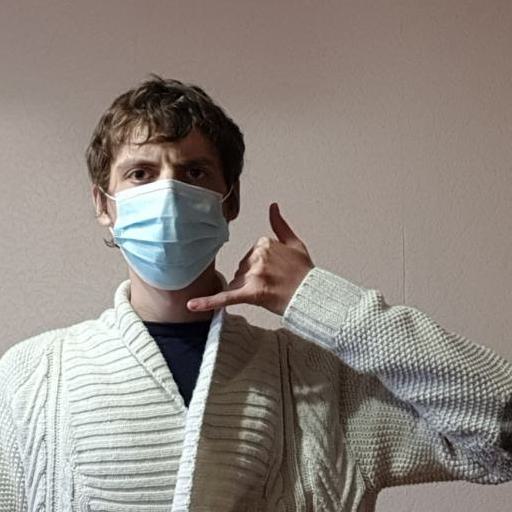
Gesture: call